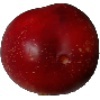
Label: nectarine